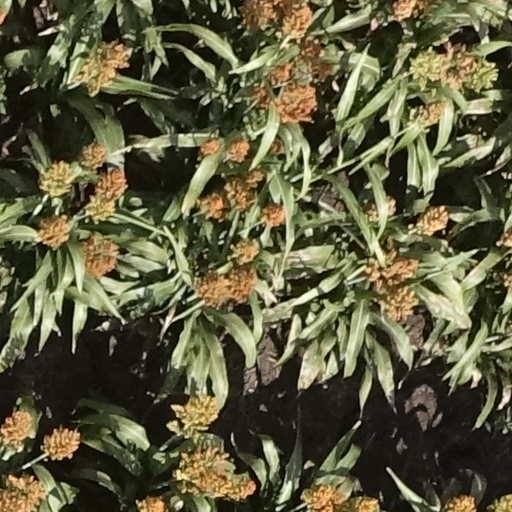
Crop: sorghum